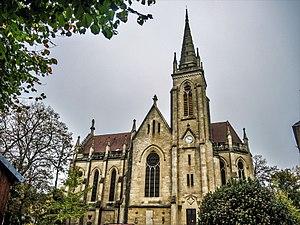
Basilique Notre-Dame du mont Roland. Jouhe . Juta.